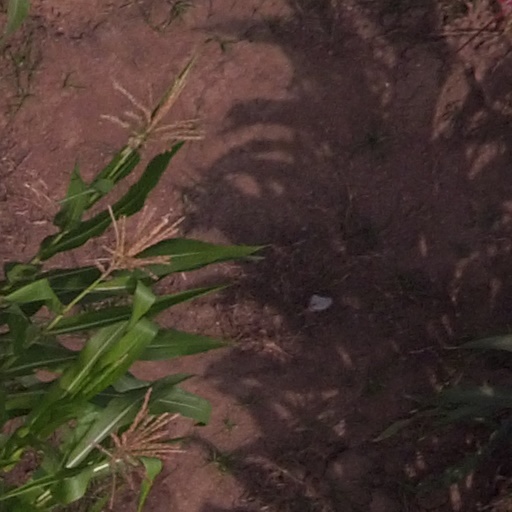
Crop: maize; corn